Victor Montagu

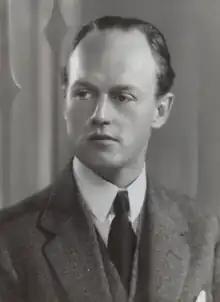
Victor, Viscount Hinchingbrooke, in 1943

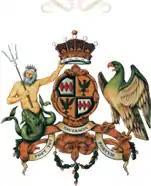
Coat of arms of the Earls of Sandwich

Alexander Victor Edward Paulet Montagu (22 May 1906 – 25 February 1995), known as Viscount Hinchingbrooke from 1916 to 1962, as the Earl of Sandwich from 1962 to 1964 (when he disclaimed his peerages), and as Victor Montagu from 1964 to 1995, was a British Conservative Member of Parliament (MP). He was usually known to family and friends as 'Hinch Hinchingbrooke' or 'Hinch Sandwich' or, later, as 'Hinch Montagu'. In 2015, it was revealed that he was cautioned for indecently assaulting a child for a period of two years between 31 December 1970 and January 1972.